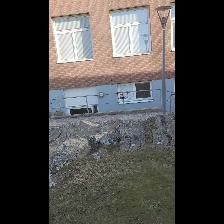
Label: NonHuman